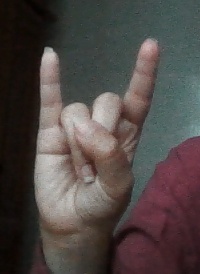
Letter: la